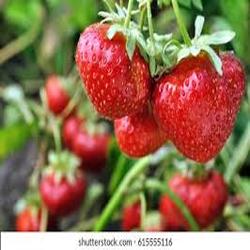
Label: Strawberry